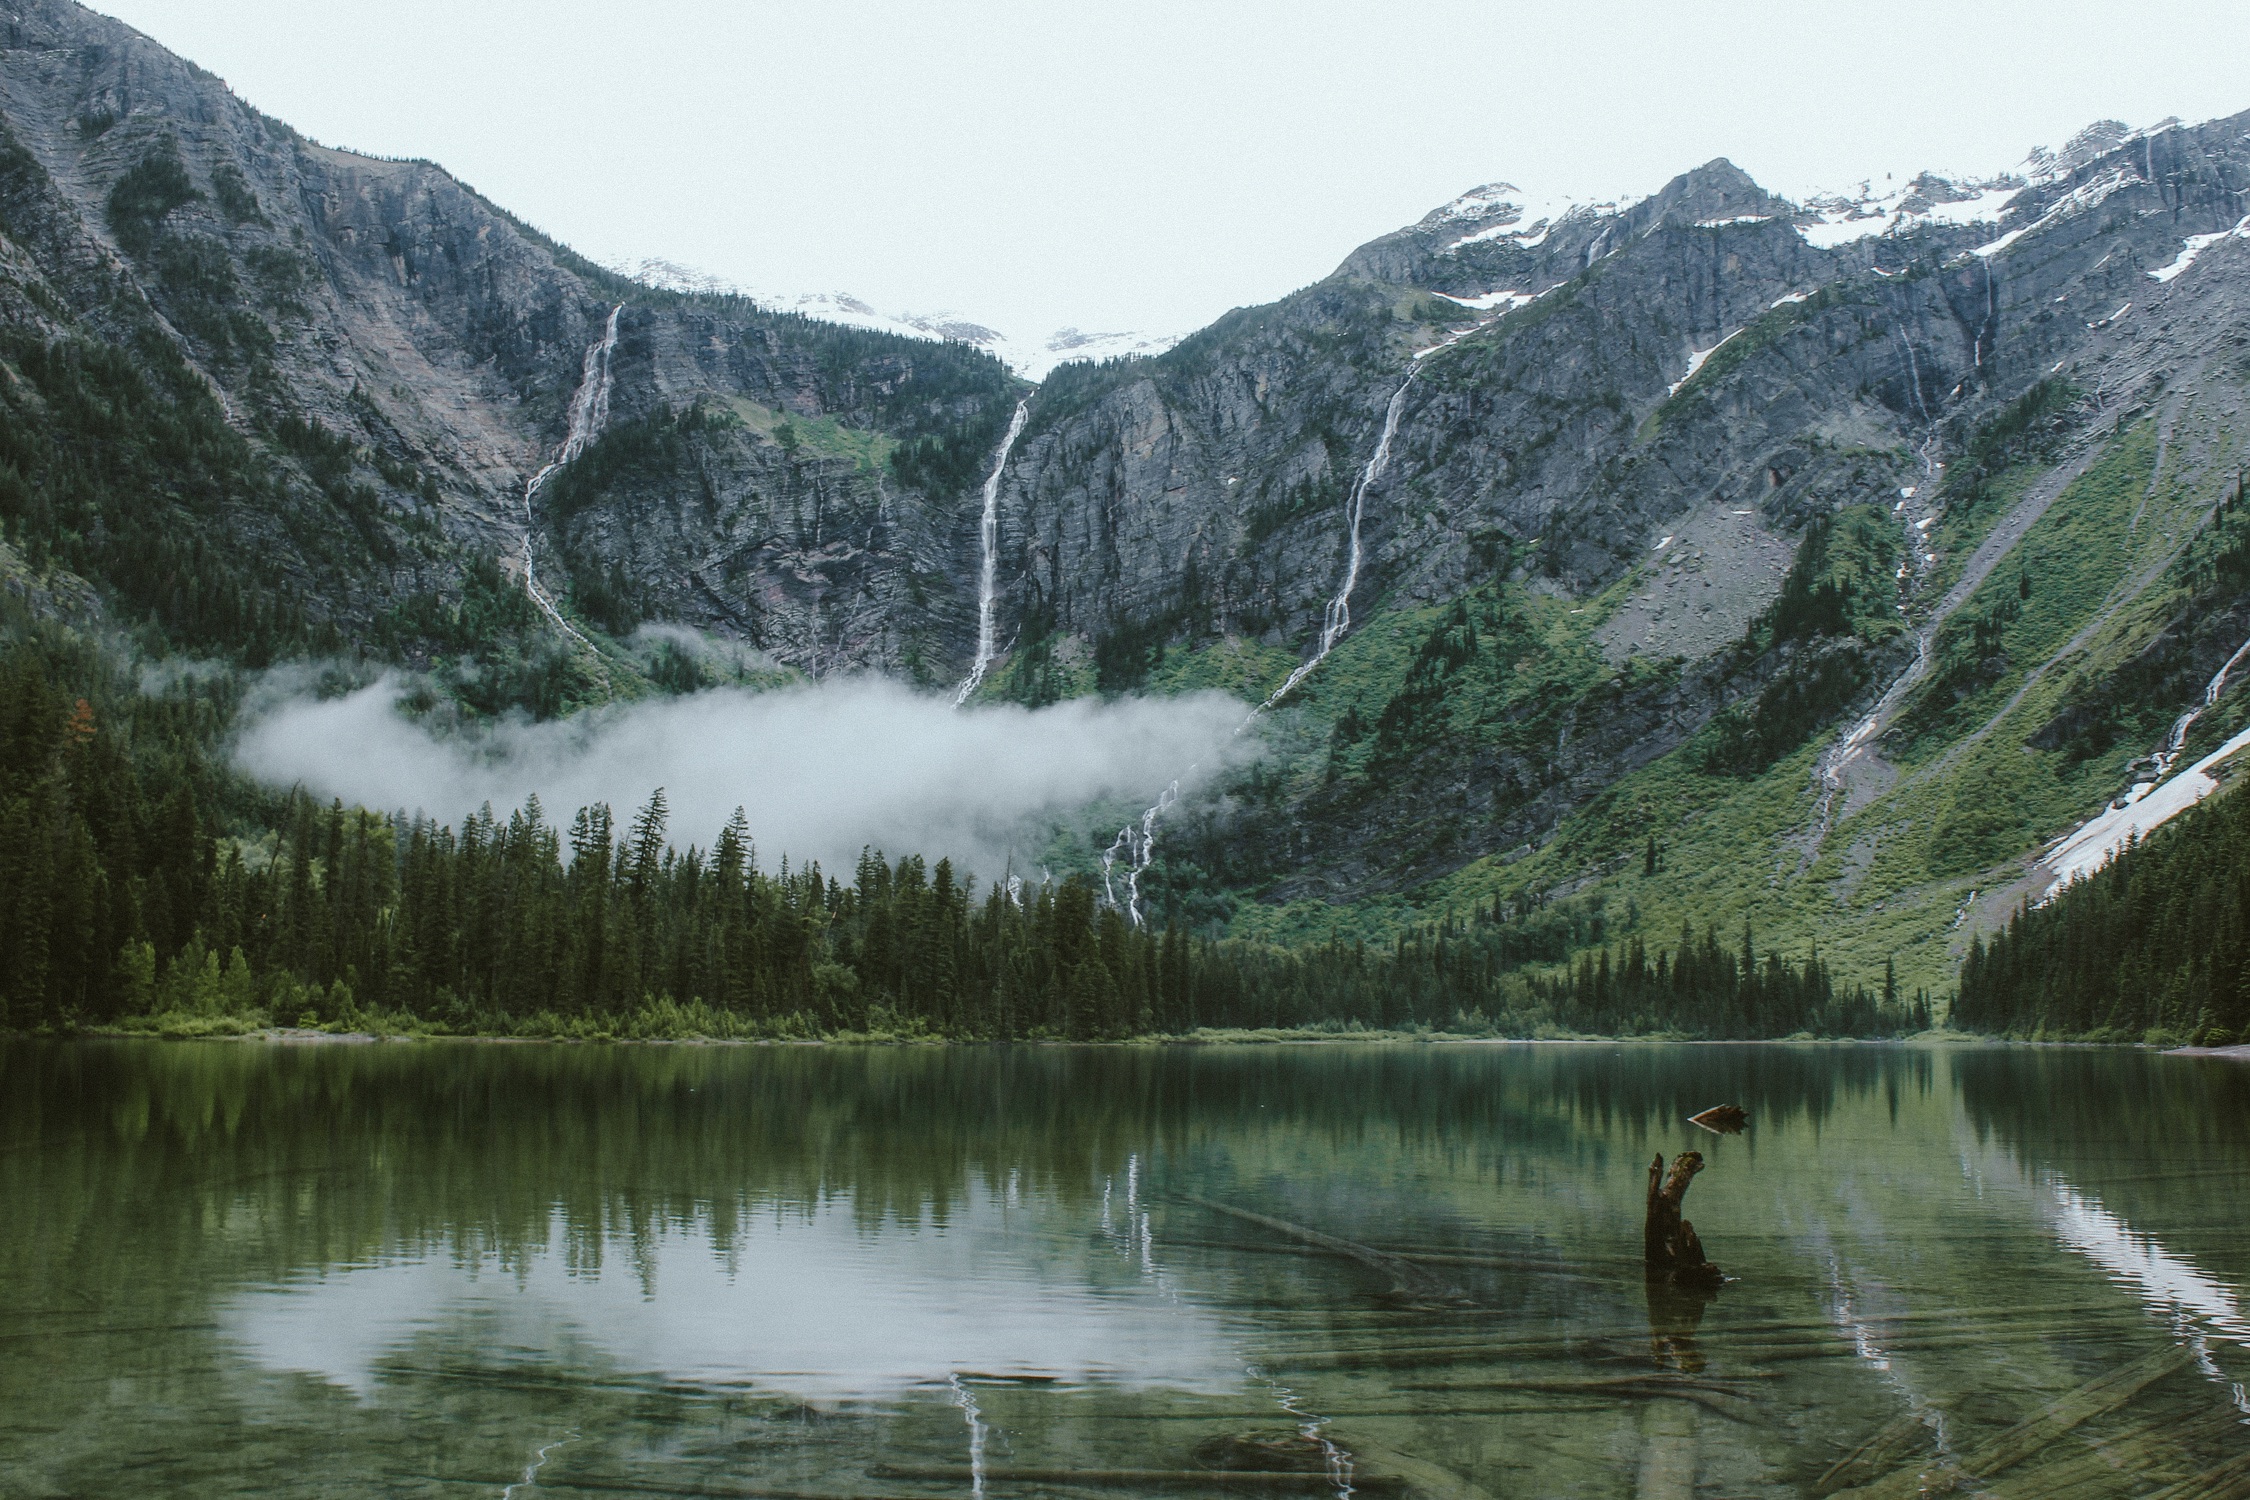
forest, wilderness, mountain, lake, valley, mountain range, reflection, fjord, reservoir, highland, national park, body of water, alps, fell, loch, landform, tarn, mountain pass, atmospheric phenomenon, mountainous landforms, glacial landform